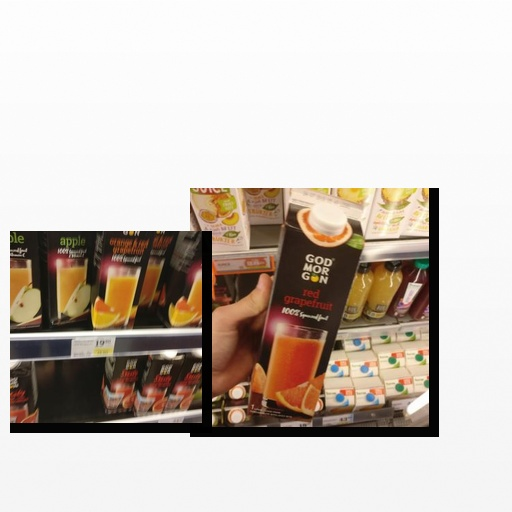
Food items: orange_red_grapefruit_juice, red_grapefruit_juice